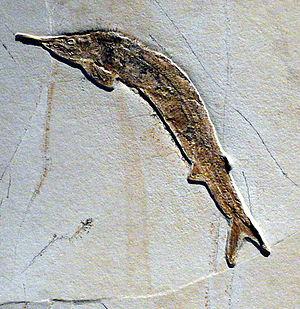
Aspidorhynchus est un genre éteint de poissons à nageoires rayonnées ayant vécu du milieu du Jurassique à la fin du Crétacé. Les fossiles ont été trouvés en Europe, au Brésil et dans l'Antarctique.